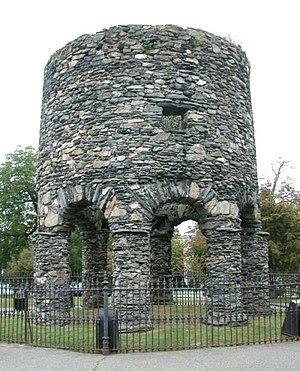
La tour de Newport est une tour de pierre ronde située au Parc Touro de Newport, au Rhode Island.
OOPArt ou oopart est un sigle ou un nom anglais formé à partir des initiales de out of place artifact. La paternité de cette expression revient au zoologiste américain Ivan T. Sanderson, qui l'emploie pour désigner un artéfact dont la présence sur le site de sa découverte constitue a priori une anomalie et une énigme.